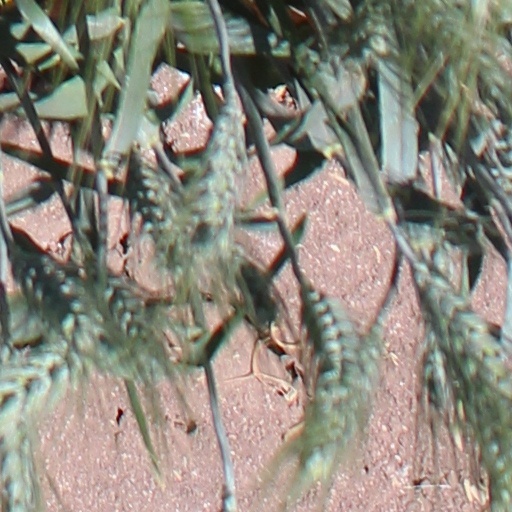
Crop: wheat